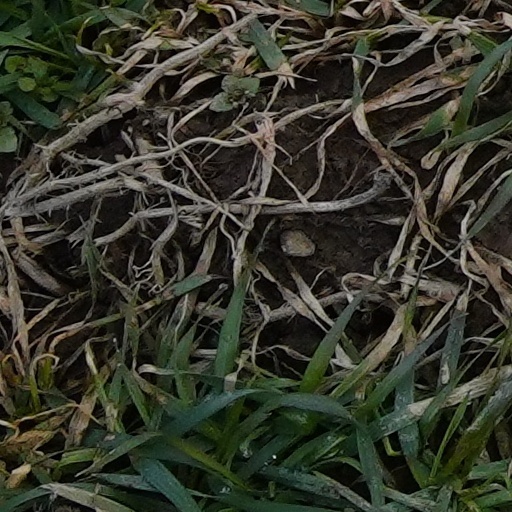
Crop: wheat